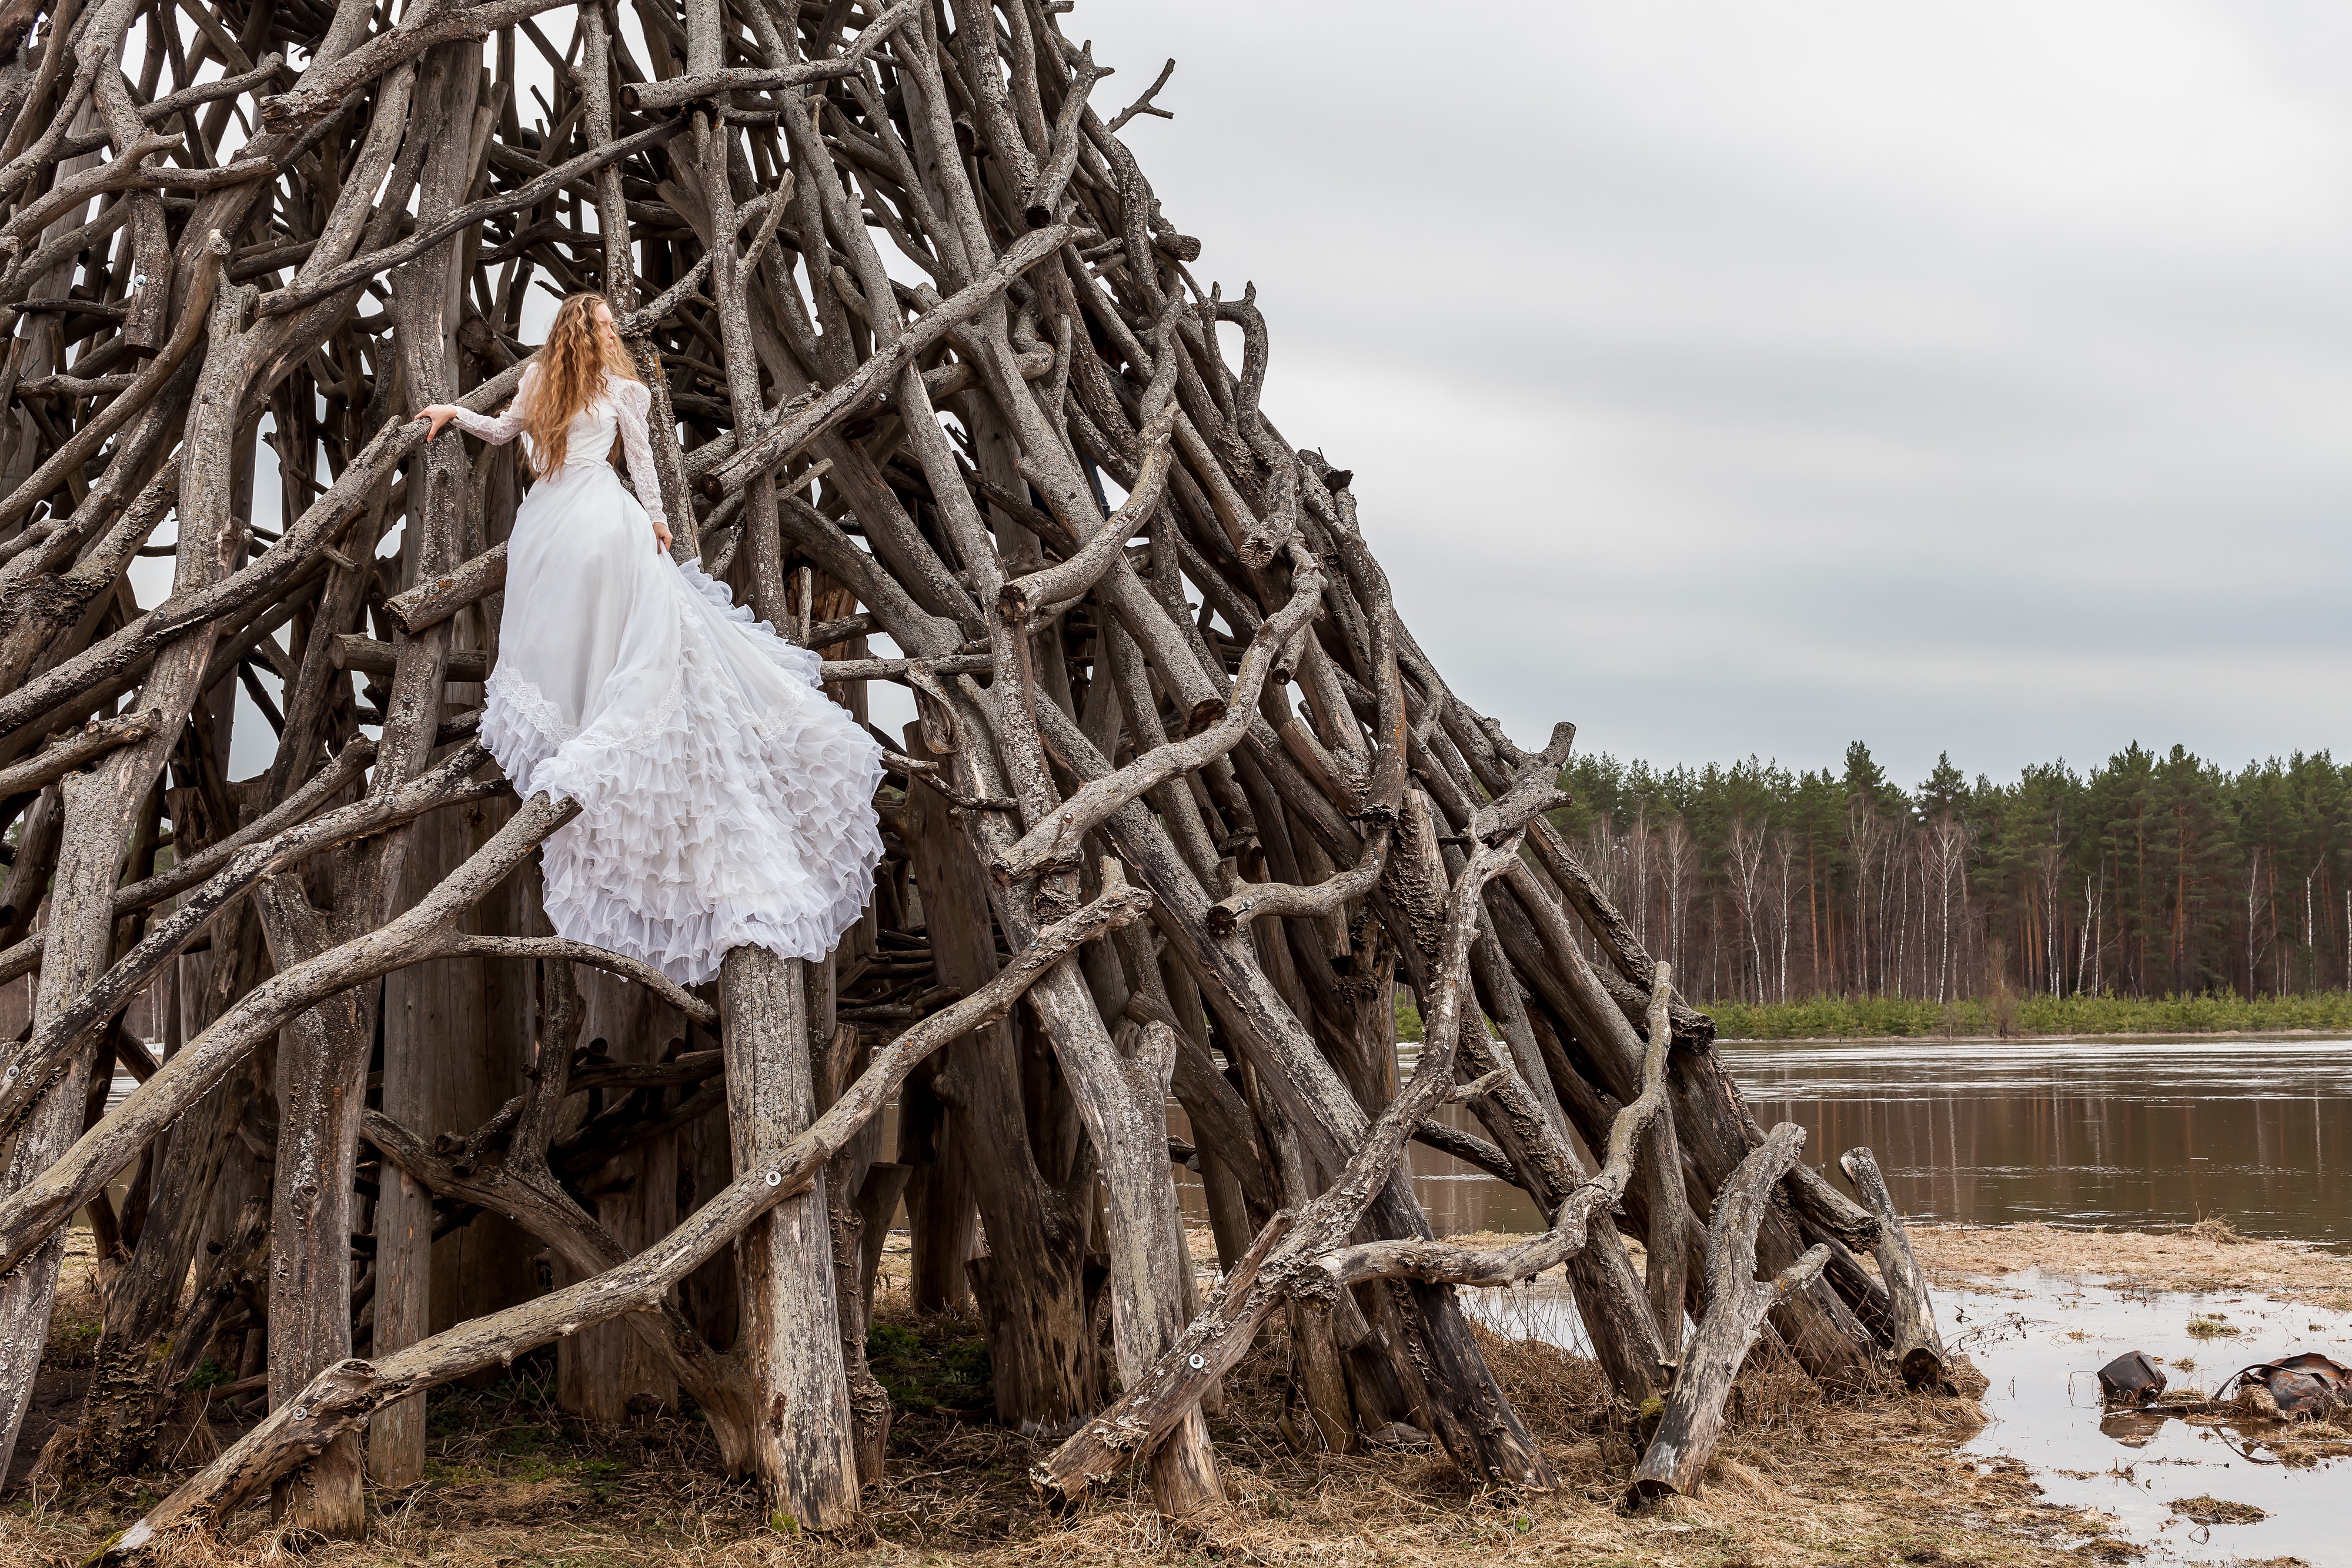
tree, branch, winter, plant, wood, girl, woman, flower, white dress, root, sculpture, riverside, woody plant